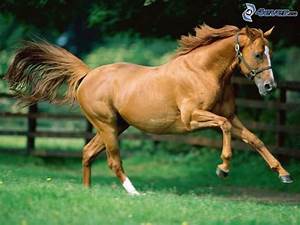
Label: cavallo